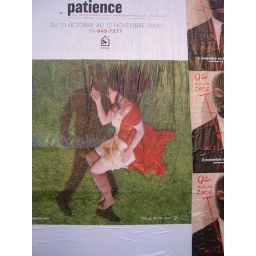
dreaming of green grass and wondering if warmth can be found in a shadow...(thinking)...my answer is yes.